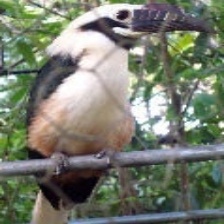
Species: VISAYAN HORNBILL
Scientific name: PENELOPIDES PANINI
ImageNet parent category: hornbill